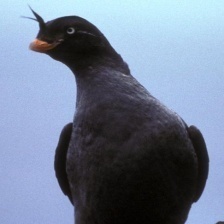
Species: CRESTED AUKLET
Scientific name: AETHIA CRISTATELLA